Pontevedra

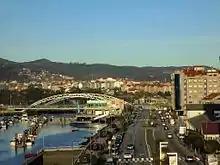
Beiramar Avenue, marina and modern bridge of As Correntes.

It is also remarkable the former sailors' area of "A Moureira" near Corbaceiras Avenue. Other more modern emblematic squares in the city are the Plaza de Barcelos and the Plaza de Galicia.